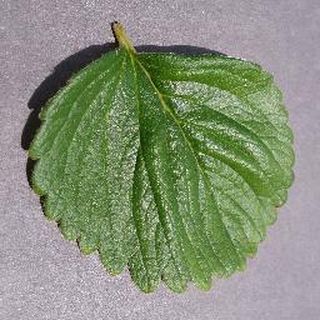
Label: healthy_strawberry